World Health Assembly

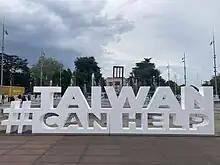
"#TaiwanCanHelp" installation art displayed in front of the Palace of Nations in Geneva during the 2023 World Health Assembly

Taiwan participated as an observer to the WHA for 8 years between 2008 and 2016, under the name "Chinese Taipei". The WHA allows non-state entities to join as observers, whereas the WHO requires statehood to be its member. However, since the 71st WHA in 2017, pressure from the Chinese government has prevented Taiwan from participating in the WHA again. The United States, Australia, Germany, and Japan are among countries that support the re-inclusion of Taiwan.